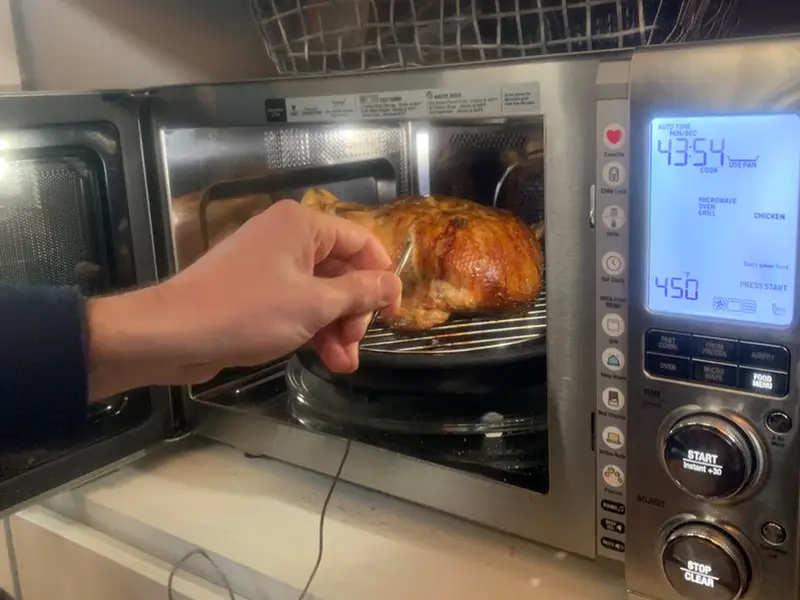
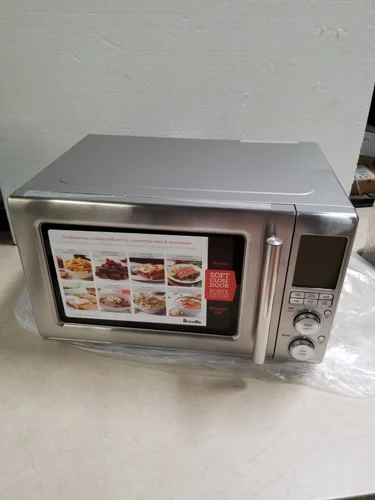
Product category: misc
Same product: yes